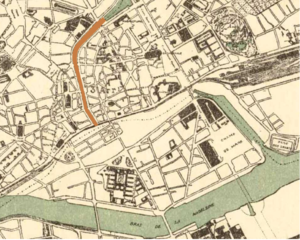
Schéma du comblement, sur la base d'un plan de 1930
Les comblements de Nantes sont des opérations d'aménagement urbain menées de 1926 à 1946 dans le centre-ville de Nantes, en France. Ils ont principalement abouti à la suppression des deux bras de la Loire les plus au nord — le bras de la Bourse et le bras de l'Hôpital — et au détournement d'un affluent du fleuve, l'Erdre, dont le cours et l'embouchure ont été déplacés vers l'est, la rivière se jetant depuis dans le canal Saint-Félix aménagé à cette occasion, via un tunnel. Les surfaces ainsi gagnées sur l'eau ont permis la création des cours des 50-Otages, John-Kennedy, Franklin-Roosevelt, Commandant-d'Estienne-d'Orves ainsi que du « terre-plein de l'île Gloriette ». Ces travaux et les aménagements qui ont suivi ont marqué l'urbanisme de la ville jusqu'au XXIᵉ siècle.